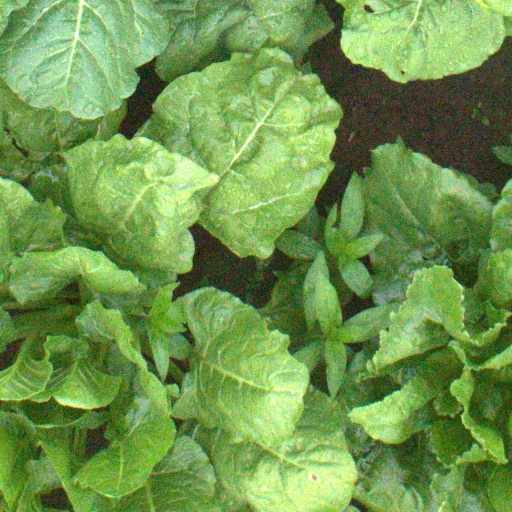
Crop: sugar beet